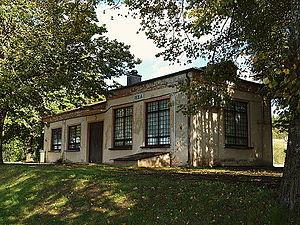
Reola est un village de la commune de Ülenurme du comté de Tartu en Estonie.